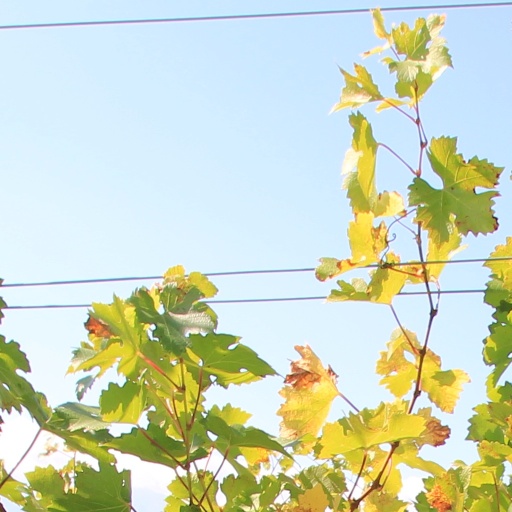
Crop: grape